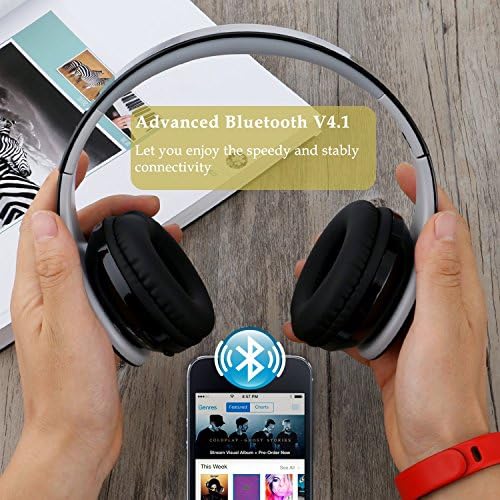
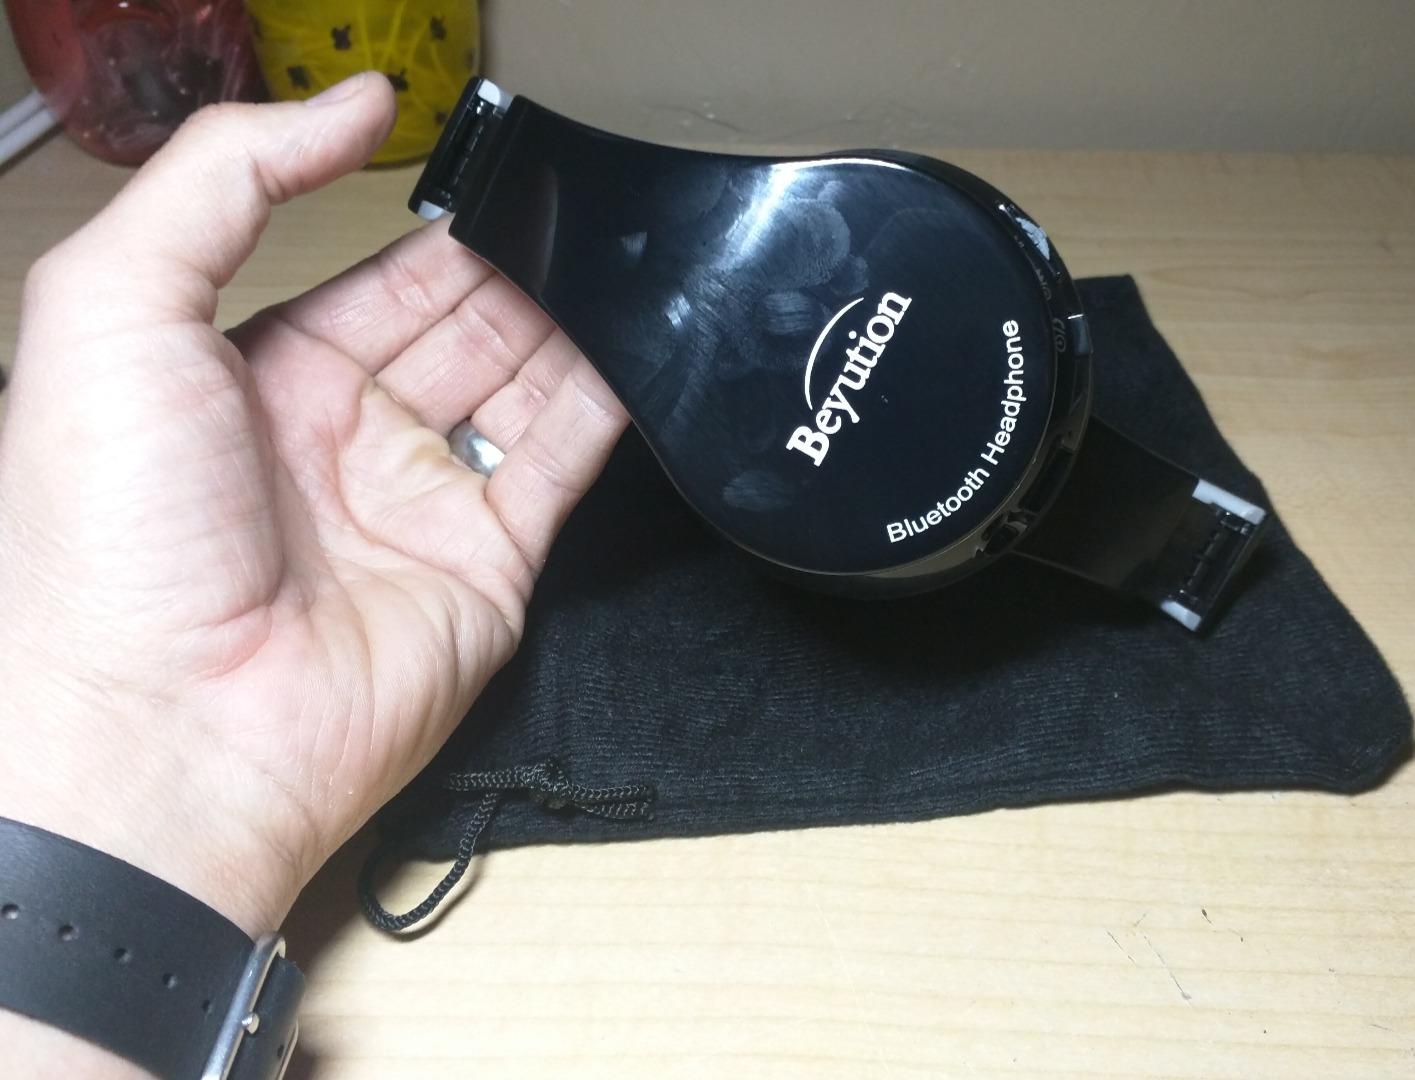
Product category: headphones
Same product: yes